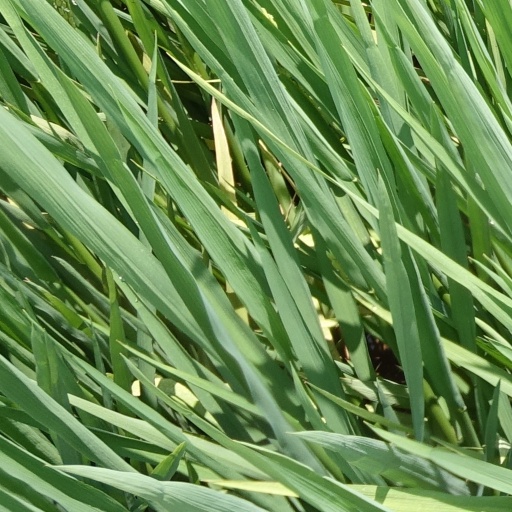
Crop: rice